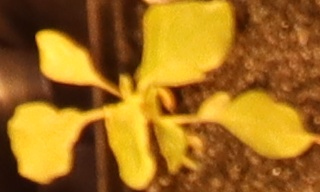
Label: Redroot Pigweed